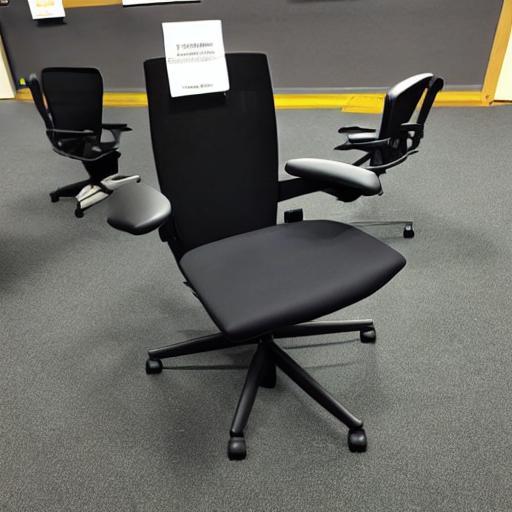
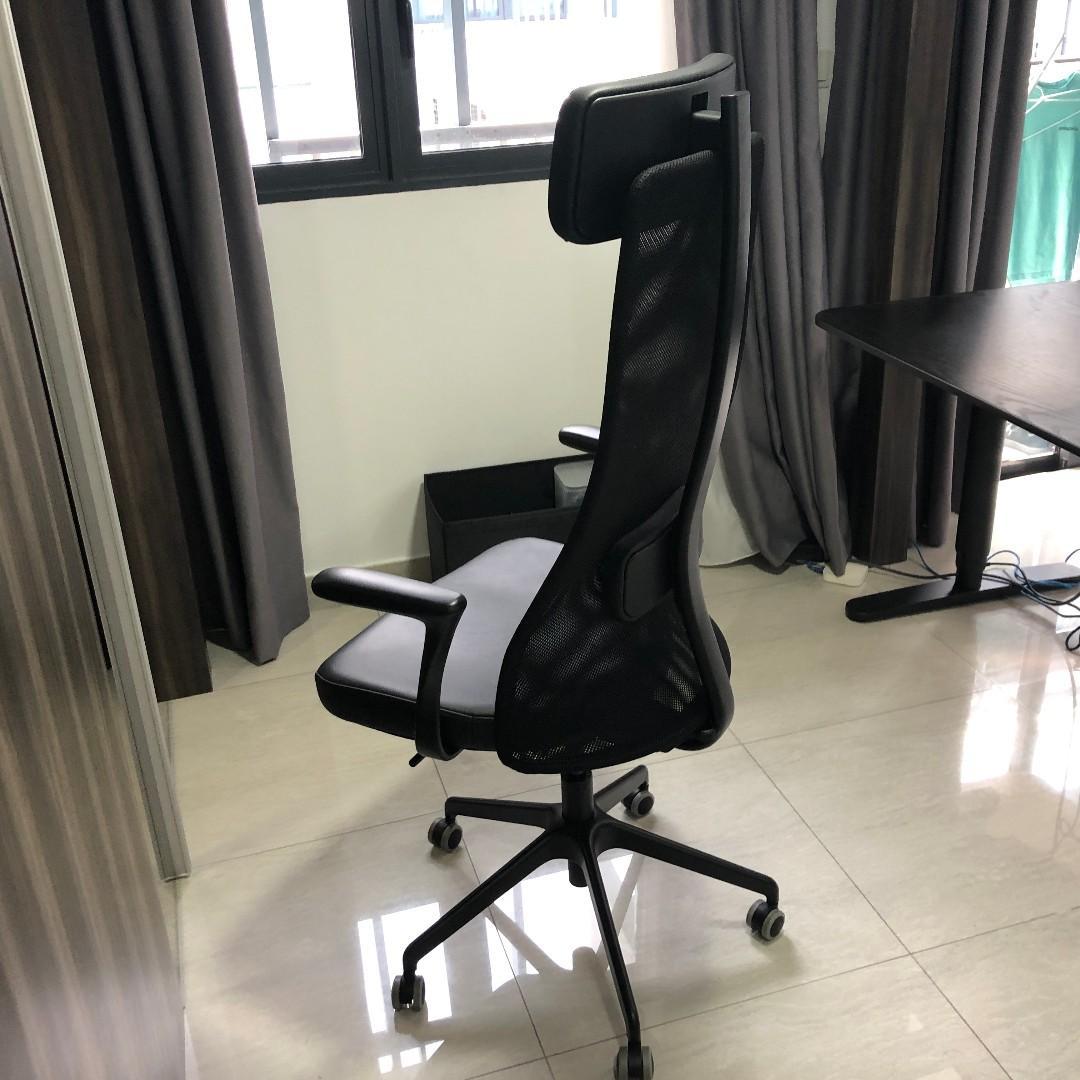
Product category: items_chair
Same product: no